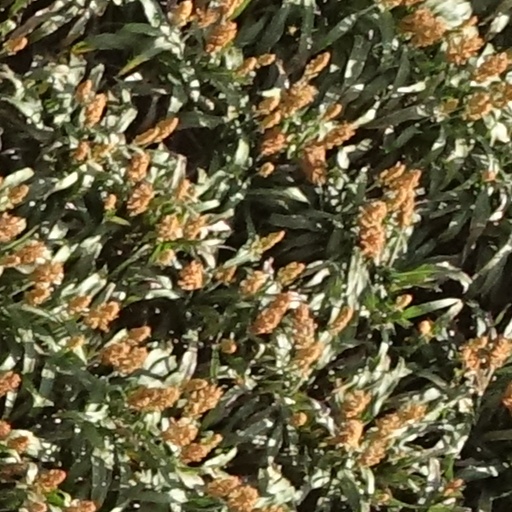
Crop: sorghum